Pancho Villa Expedition

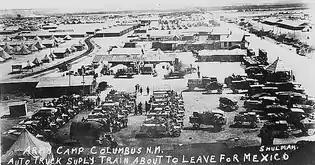
Staging area for truck trains that supplied troops of General John J. Pershing during the Pancho Villa Expedition, in Columbus, New Mexico

Dodd's force was unexpected by the Villistas, who hastily dispersed when the US troops appeared on the steep eastern bluffs overlooking the town. Dodd immediately attacked, sending one squadron west around the town to block escape routes and advancing with the other. A planned charge was thwarted when the fatigued horses were unable to attain the proper gait. During a five-hour pursuit of fleeing Villista elements, over 75 of Villa's men were killed or wounded and he was forced to retreat into the mountains. Only five of the Americans were hurt, none of them fatally. The battle is considered the single most successful engagement of the expedition and possibly the closest Pershing's men came to capturing Villa.